Sylvanus Wade House

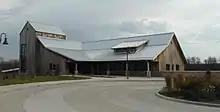
Visitor center

Today the inn, which is listed on the National Register of Historic Places, is part of the Wade House Historic Site, a historical museum operated by the Wisconsin Historical Society. The site includes two other buildings on the National Register, the Charles Robinson House and the Robinson-Herrling Sawmill. The historical society also operates the Wesley Jung Carriage Museum at the site, exhibiting a large collection of 19th-century American horse-drawn vehicles.